Mario Alborta

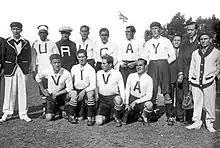

Mario Mauricio Alborta Velasco (19 September 1910 – 1 January 1976, in Bolivia) was a Bolivian football forward.